Gamelan

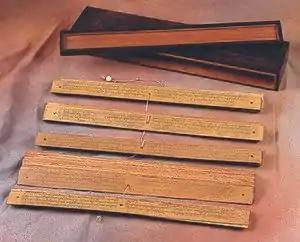
"Gamelan" is mentioned in the Kakawin Nagarakertagama in a palm-leaf manuscript called lontar that was written by Mpu Prapanca in 1365 AD. A collection of National Library of Indonesia in Jakarta

In Bali, there are several gamelan selonding that have existed since the 9th century during the Sri Kesari Warmadewa reign. Some words refer to gamelan selonding was found in some ancient Balinese inscriptions and manuscripts. Today, gamelan selonding is stored and preserved well in ancient temples of Bali. It is considered sacred and used for religious ceremony purposes, especially when the big ceremony is held. Gamelan Selonding is part of daily life and culture for some indigenous people in ancient villages such as Bungaya, Bugbug, Seraya, Tenganan Pegringsingan, Timbrah, Asak, Ngis, Bebandem, Besakih, and Selat in Karangasem Regency.